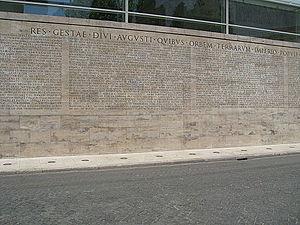
Auguste, en latin Augustus, né sous le nom de Caius Octavius le 23 septembre 63 av. J.-C. à Rome, d'abord appelé Octave puis portant le nom de Imperator Caesar Divi Filius Augustus à sa mort le 19 août 14 apr. J.-C. à Nola, est le premier empereur romain, du 16 janvier 27 av. J.-C. au 19 août 14 apr. J.-C.